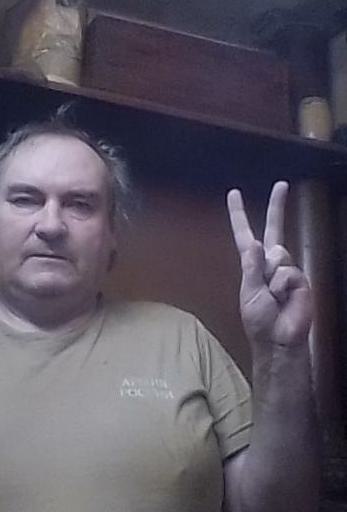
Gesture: peace